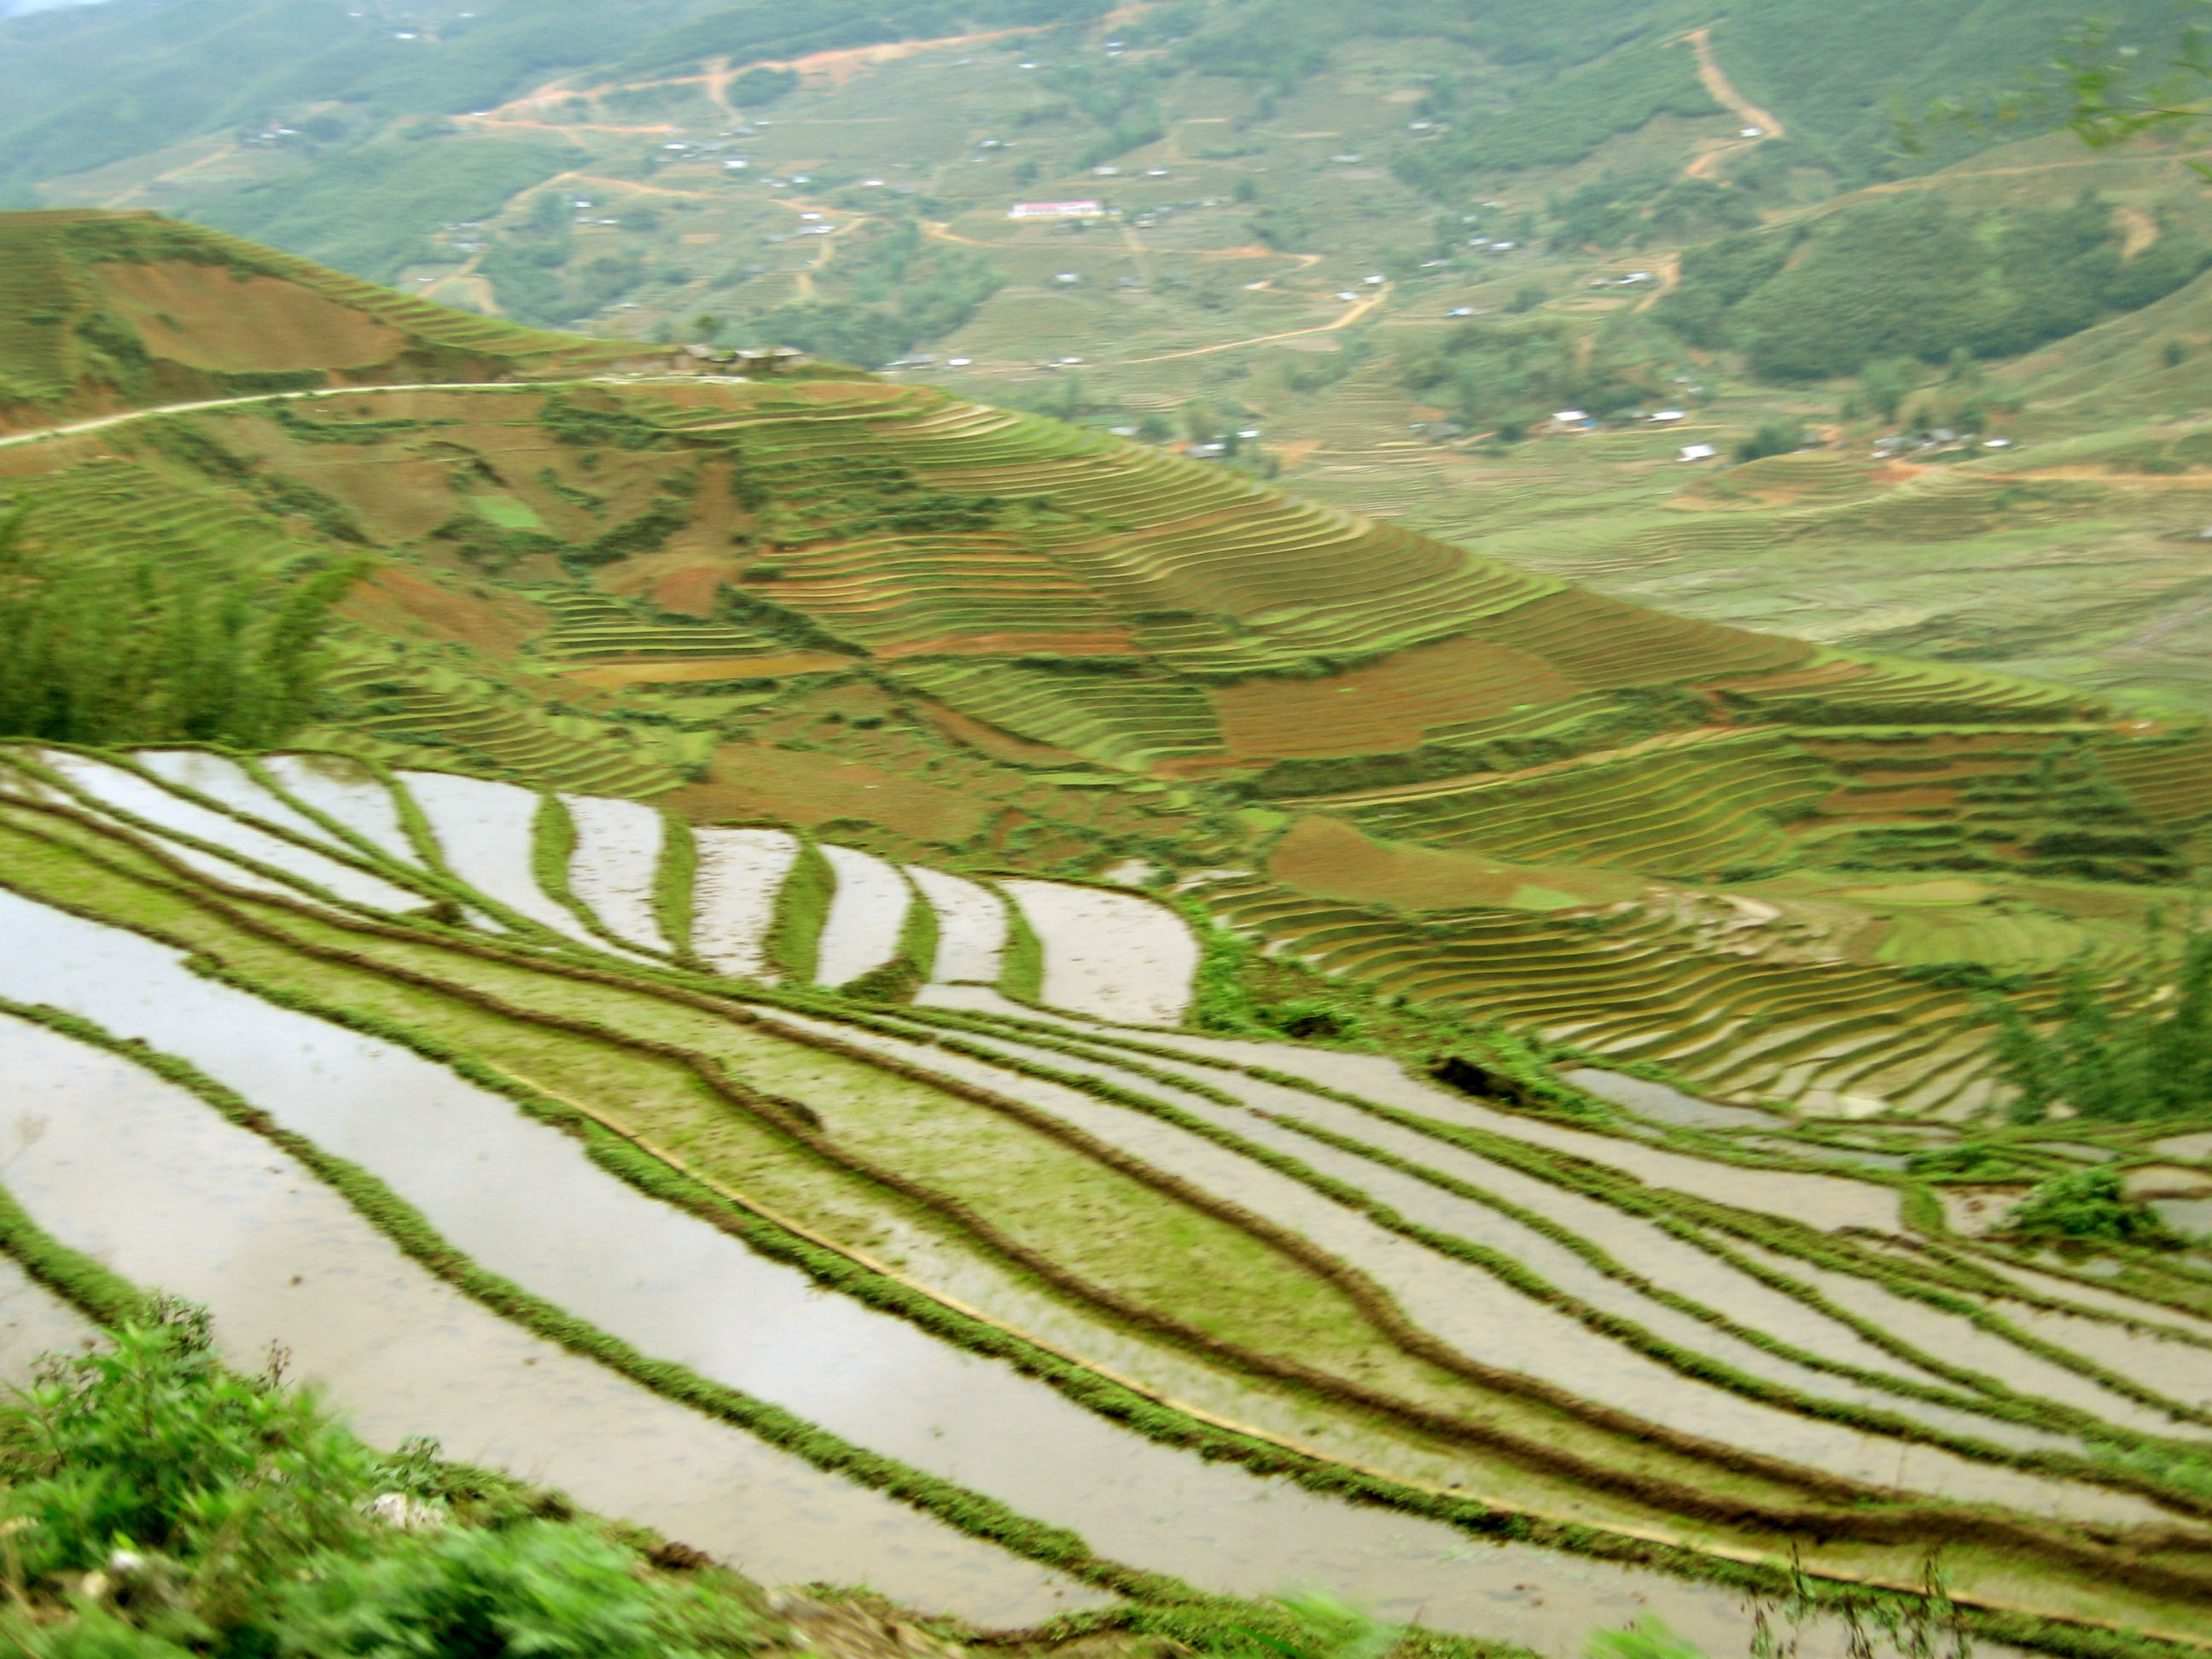
user: text: Ruộng bậc thang được đổ đầy nước trong ảnh có màu gì?
assistant: text: Màu trắng đục hoặc xám nhạt do phản chiếu bầu trời.

user: text: Trong bức ảnh có bao nhiêu ngôi nhà có mái màu đỏ?
assistant: text: Một.

user: text: Loại hình canh tác nông nghiệp đặc trưng trong ảnh được gọi là gì?
assistant: text: Ruộng bậc thang.

user: text: Loại hình ruộng bậc thang trong ảnh thường gắn liền với văn hóa canh tác của các dân tộc thiểu số nào ở miền núi phía Bắc Việt Nam?
assistant: text: Các dân tộc như H'Mông, Dao, Tày, Thái, v.v.

user: text: Mục đích chính của việc xây dựng ruộng bậc thang trên các sườn núi dốc là gì, và nguồn nước chủ yếu để tưới tiêu cho chúng thường đến từ đâu?
assistant: text: Mục đích chính là để tận dụng đất dốc trồng lúa nước, chống xói mòn và giữ nước; nguồn nước chủ yếu đến từ nước mưa và các khe suối trên núi, được dẫn từ cao xuống thấp qua hệ thống kênh mương tự nhiên hoặc nhân tạo.